Climate of Hyderabad, Sindh

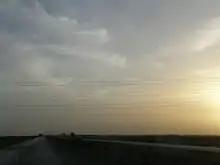
Cirrus cloud indicating monsoon presence.

The summer season begins in May and lasts till September. Summer is the longest season in Hyderabad. Monsoon rains also occur in this season; these rains last from June till September. Extremely high temperatures are recorded in the summer. Heavy rains also occur during the monsoon season. The highest temperature recorded in summer was , recorded on 19 June 2016, while the lowest was recorded on May 4, 1989. The heaviest rainfall for Hyderabad also occurred in summer on September 12, 1962, when 250.7 mm of rain fell in 24 hours. The wettest month in Hyderabad is July. The highest monthly rainfall in summer was recorded in September 1962. In June 2010, Cyclone Phet's moisture caused heavy downpours in the city; a total of rainfall was recorded with 32 mph winds.